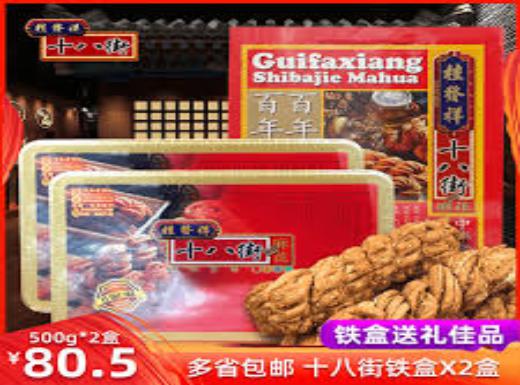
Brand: GuiFaXiangShiBaJie
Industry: Food